Wolfgang Scheppe

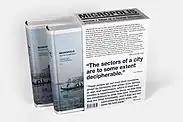

"Migropolis" and the earlier "Endcommercial" study were formally innovative research projects extending over several years, which were dedicated to the crisis of the globalized city and carried out in collectives initiated and organized by Scheppe. The respective exhibitions were shown in New York, Berlin, Munich, Rome, Paris and Venice, among other locations. In particular, the two-volume "Migropolis" achieved the status of a standard work on the urbanism of globalization as the intersection of two conflicting patterns of movement: one representing the voluntary leisure-based mobility of tourism, the other the forced subsistence-based mobility of immigration stigmatized as illegal. "Endcommercial" a purely visual taxonomic study made over a period of five years, mainly in New York, and examining the crisis economy of the contemporary generic city, was included by Martin Parr in his canon The Photo book: A History, Vol I|.